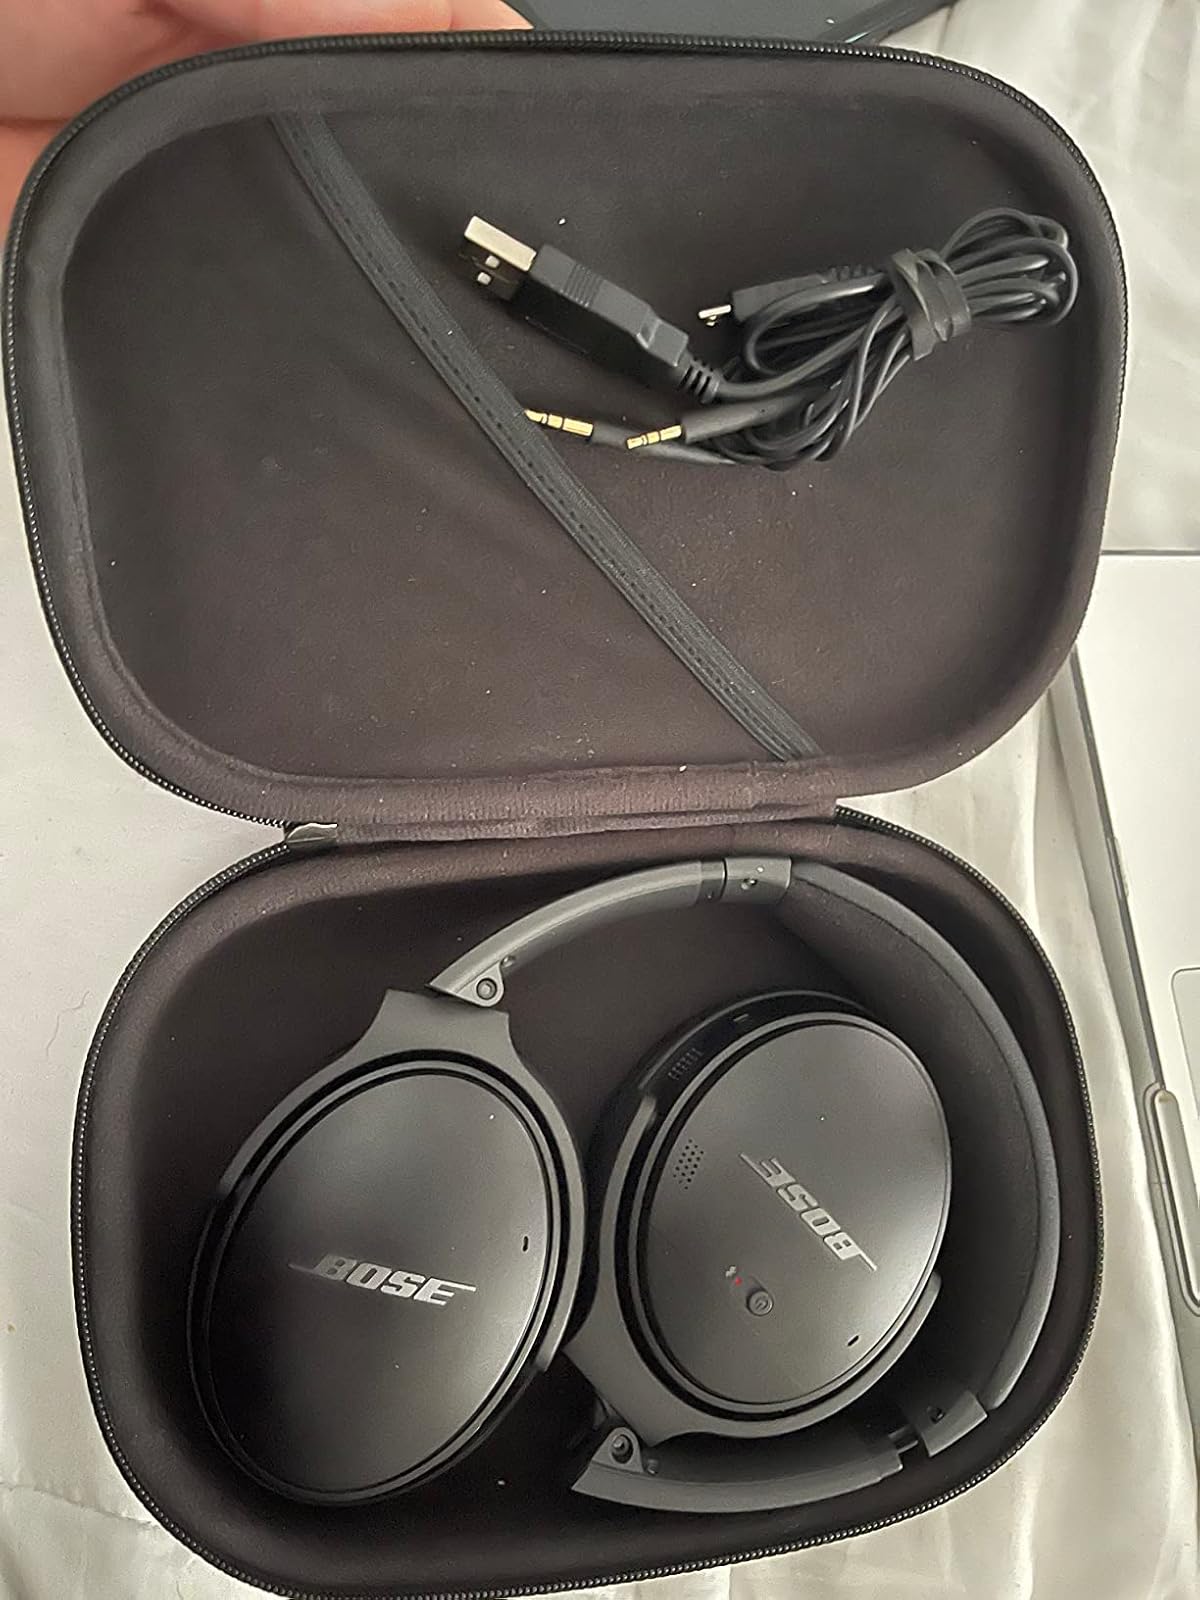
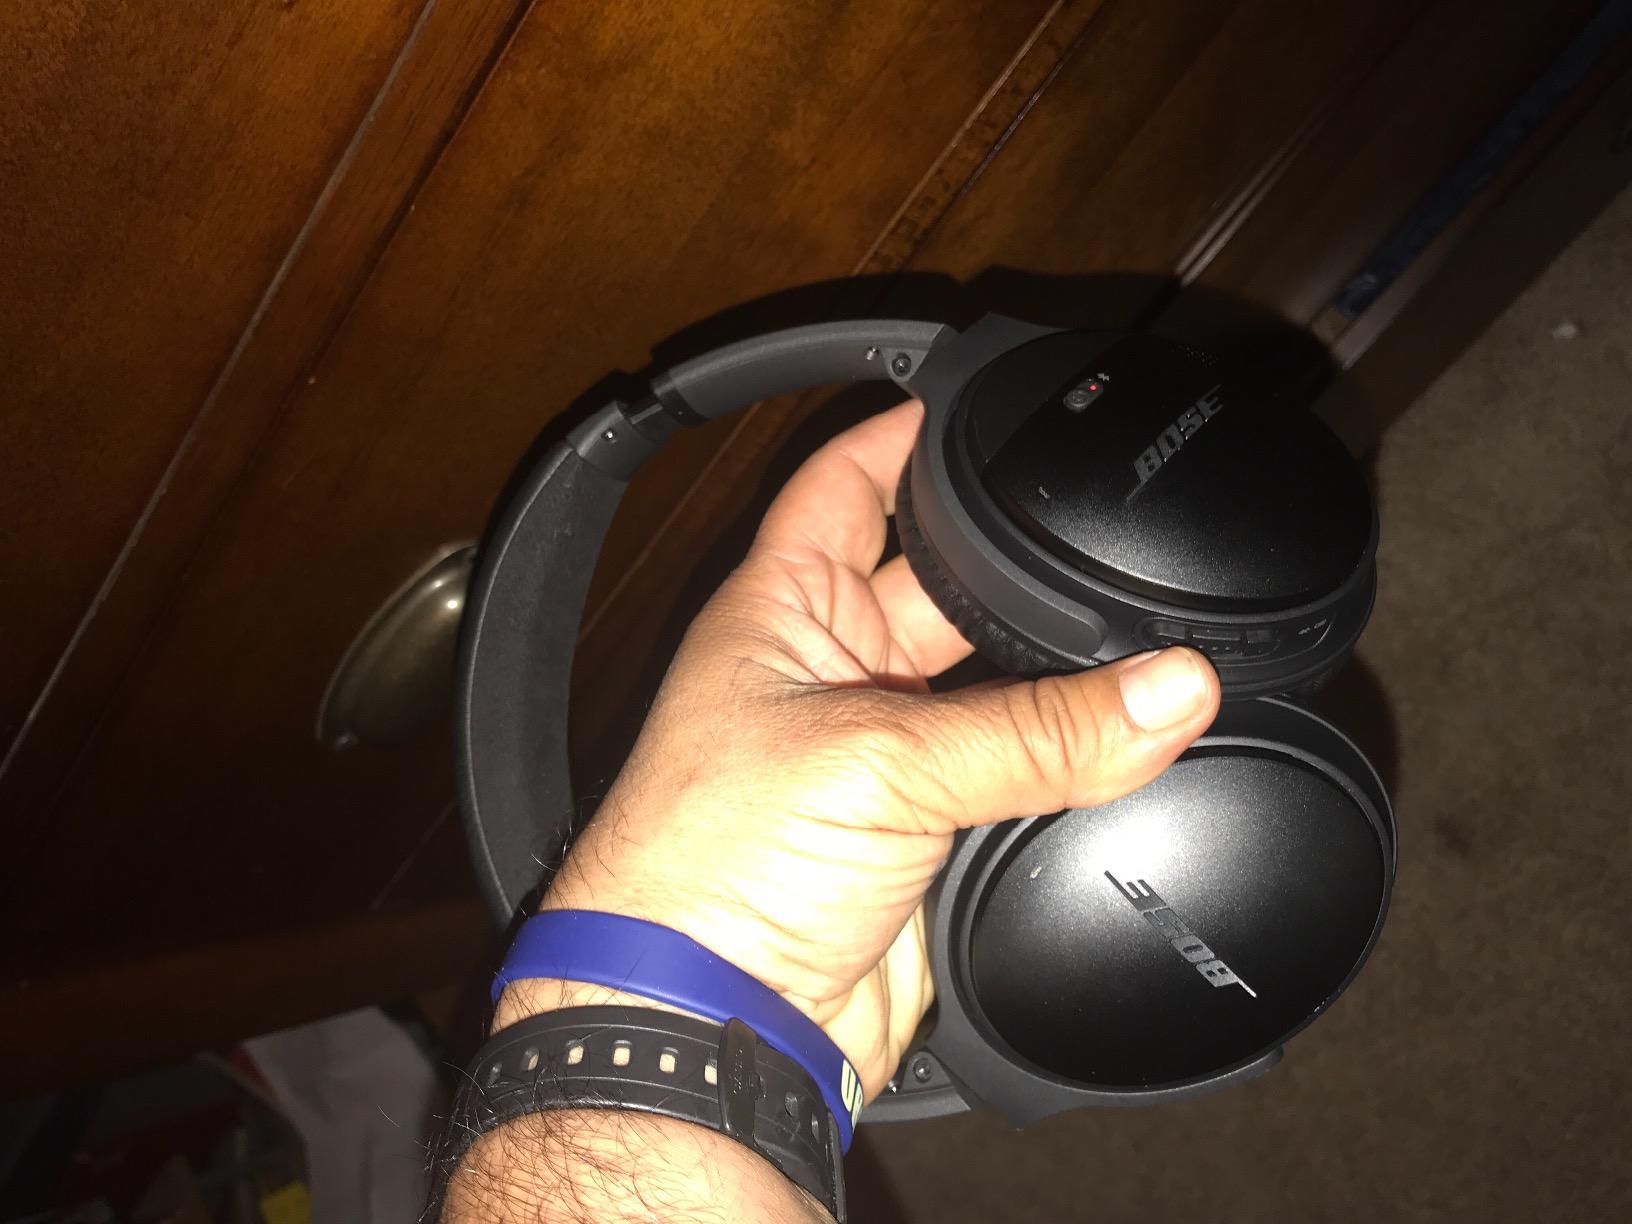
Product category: headphones
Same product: yes